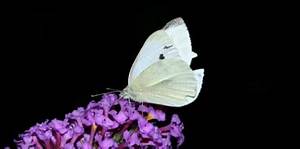
Label: farfalla